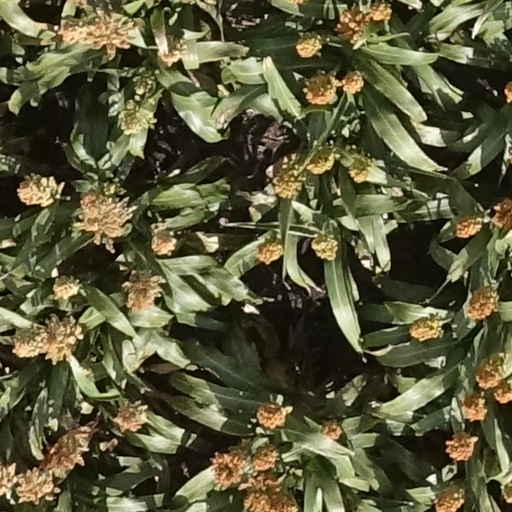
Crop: sorghum